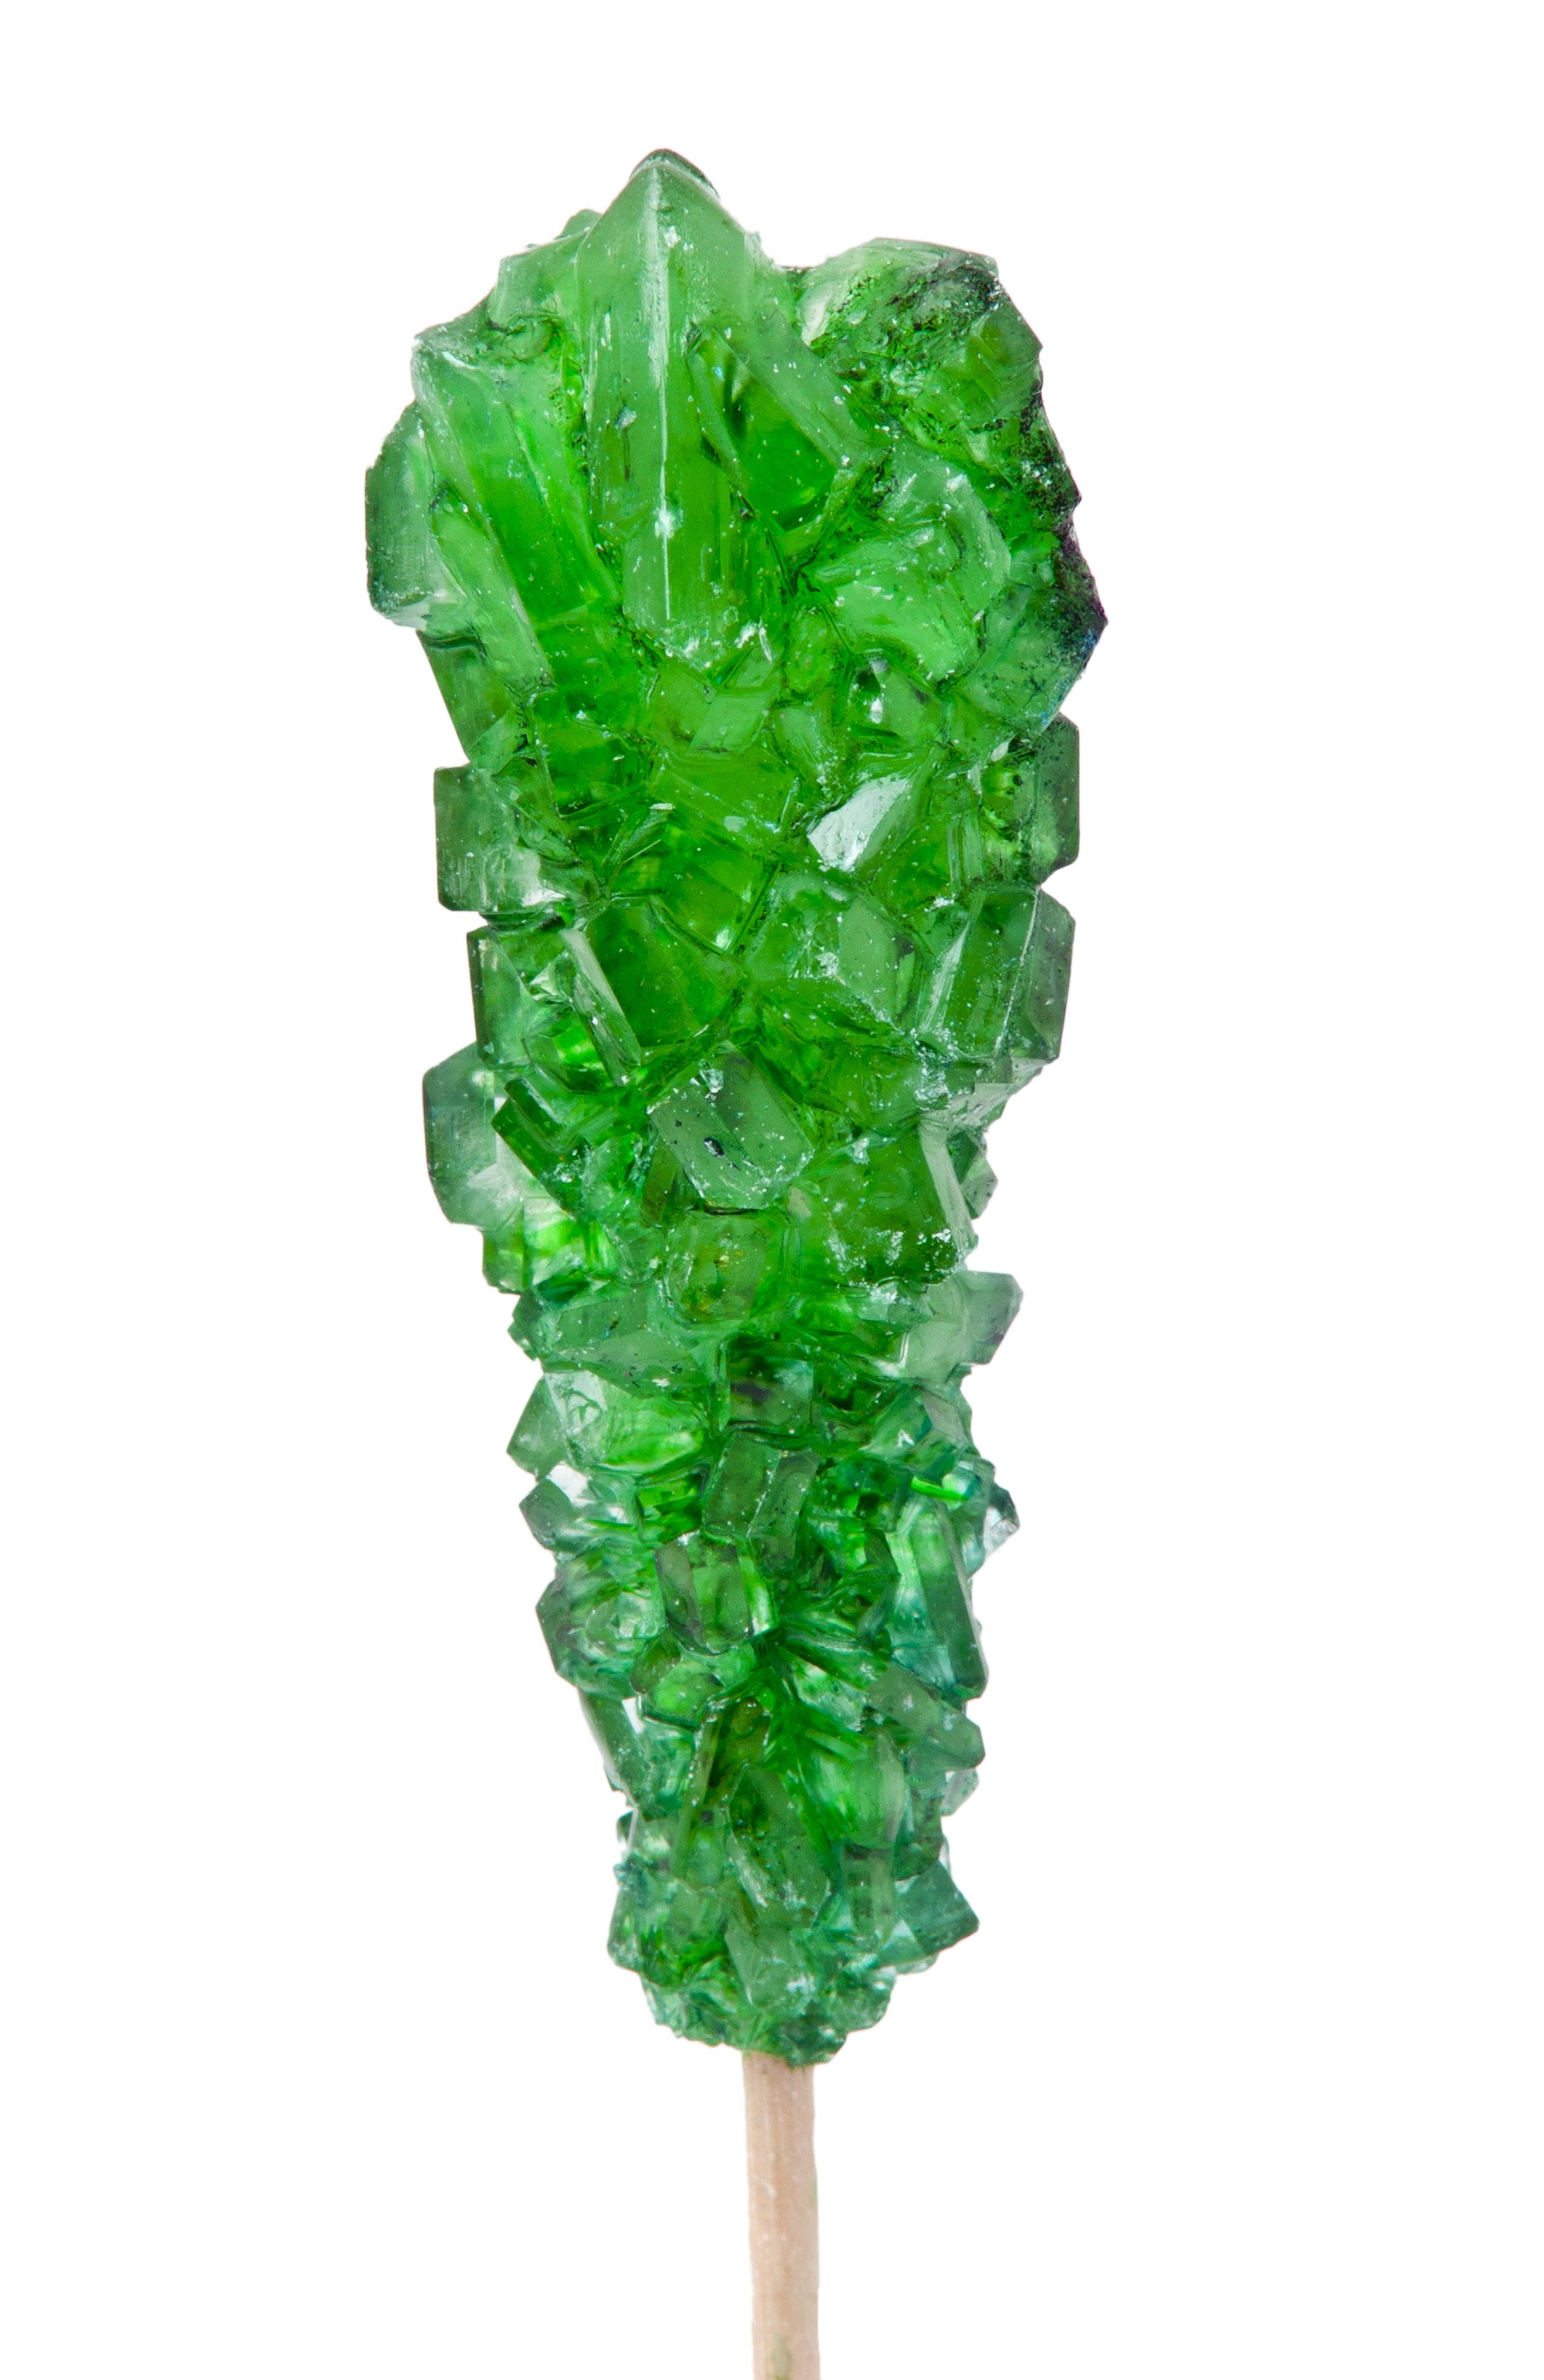
sweet, leaf, food, green, closeup, delicious, jewellery, sugar, candy, diet, emerald, gemstone, unhealthy, fashion accessory, rock candy